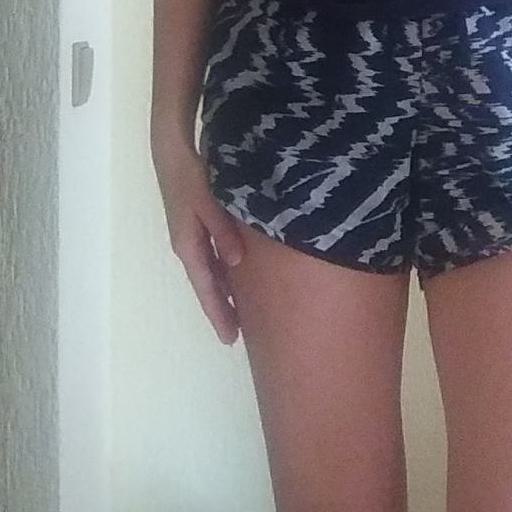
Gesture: no_gesture